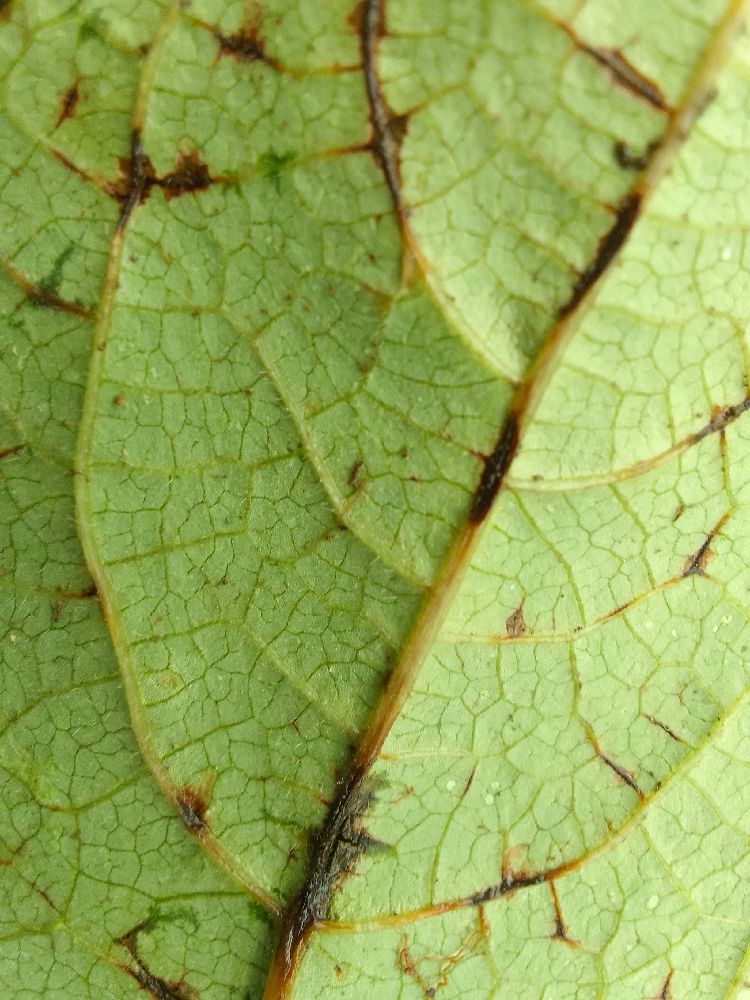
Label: anthracnose